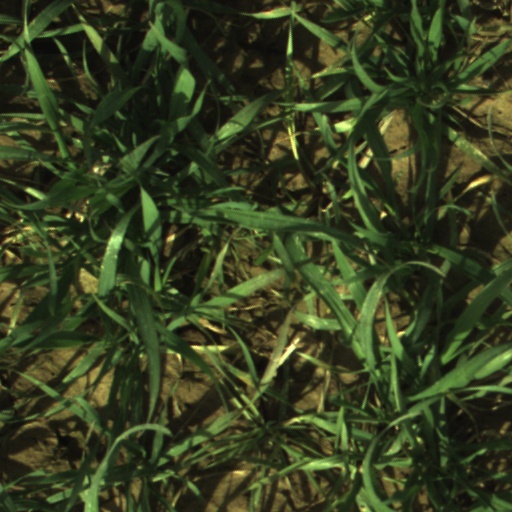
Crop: wheat